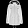
Label: Coat